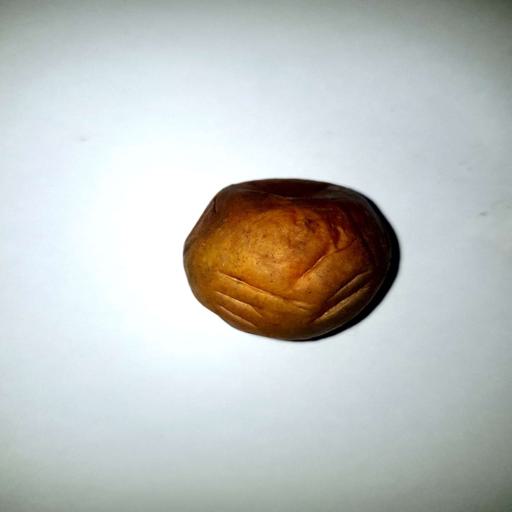
Label: bruised